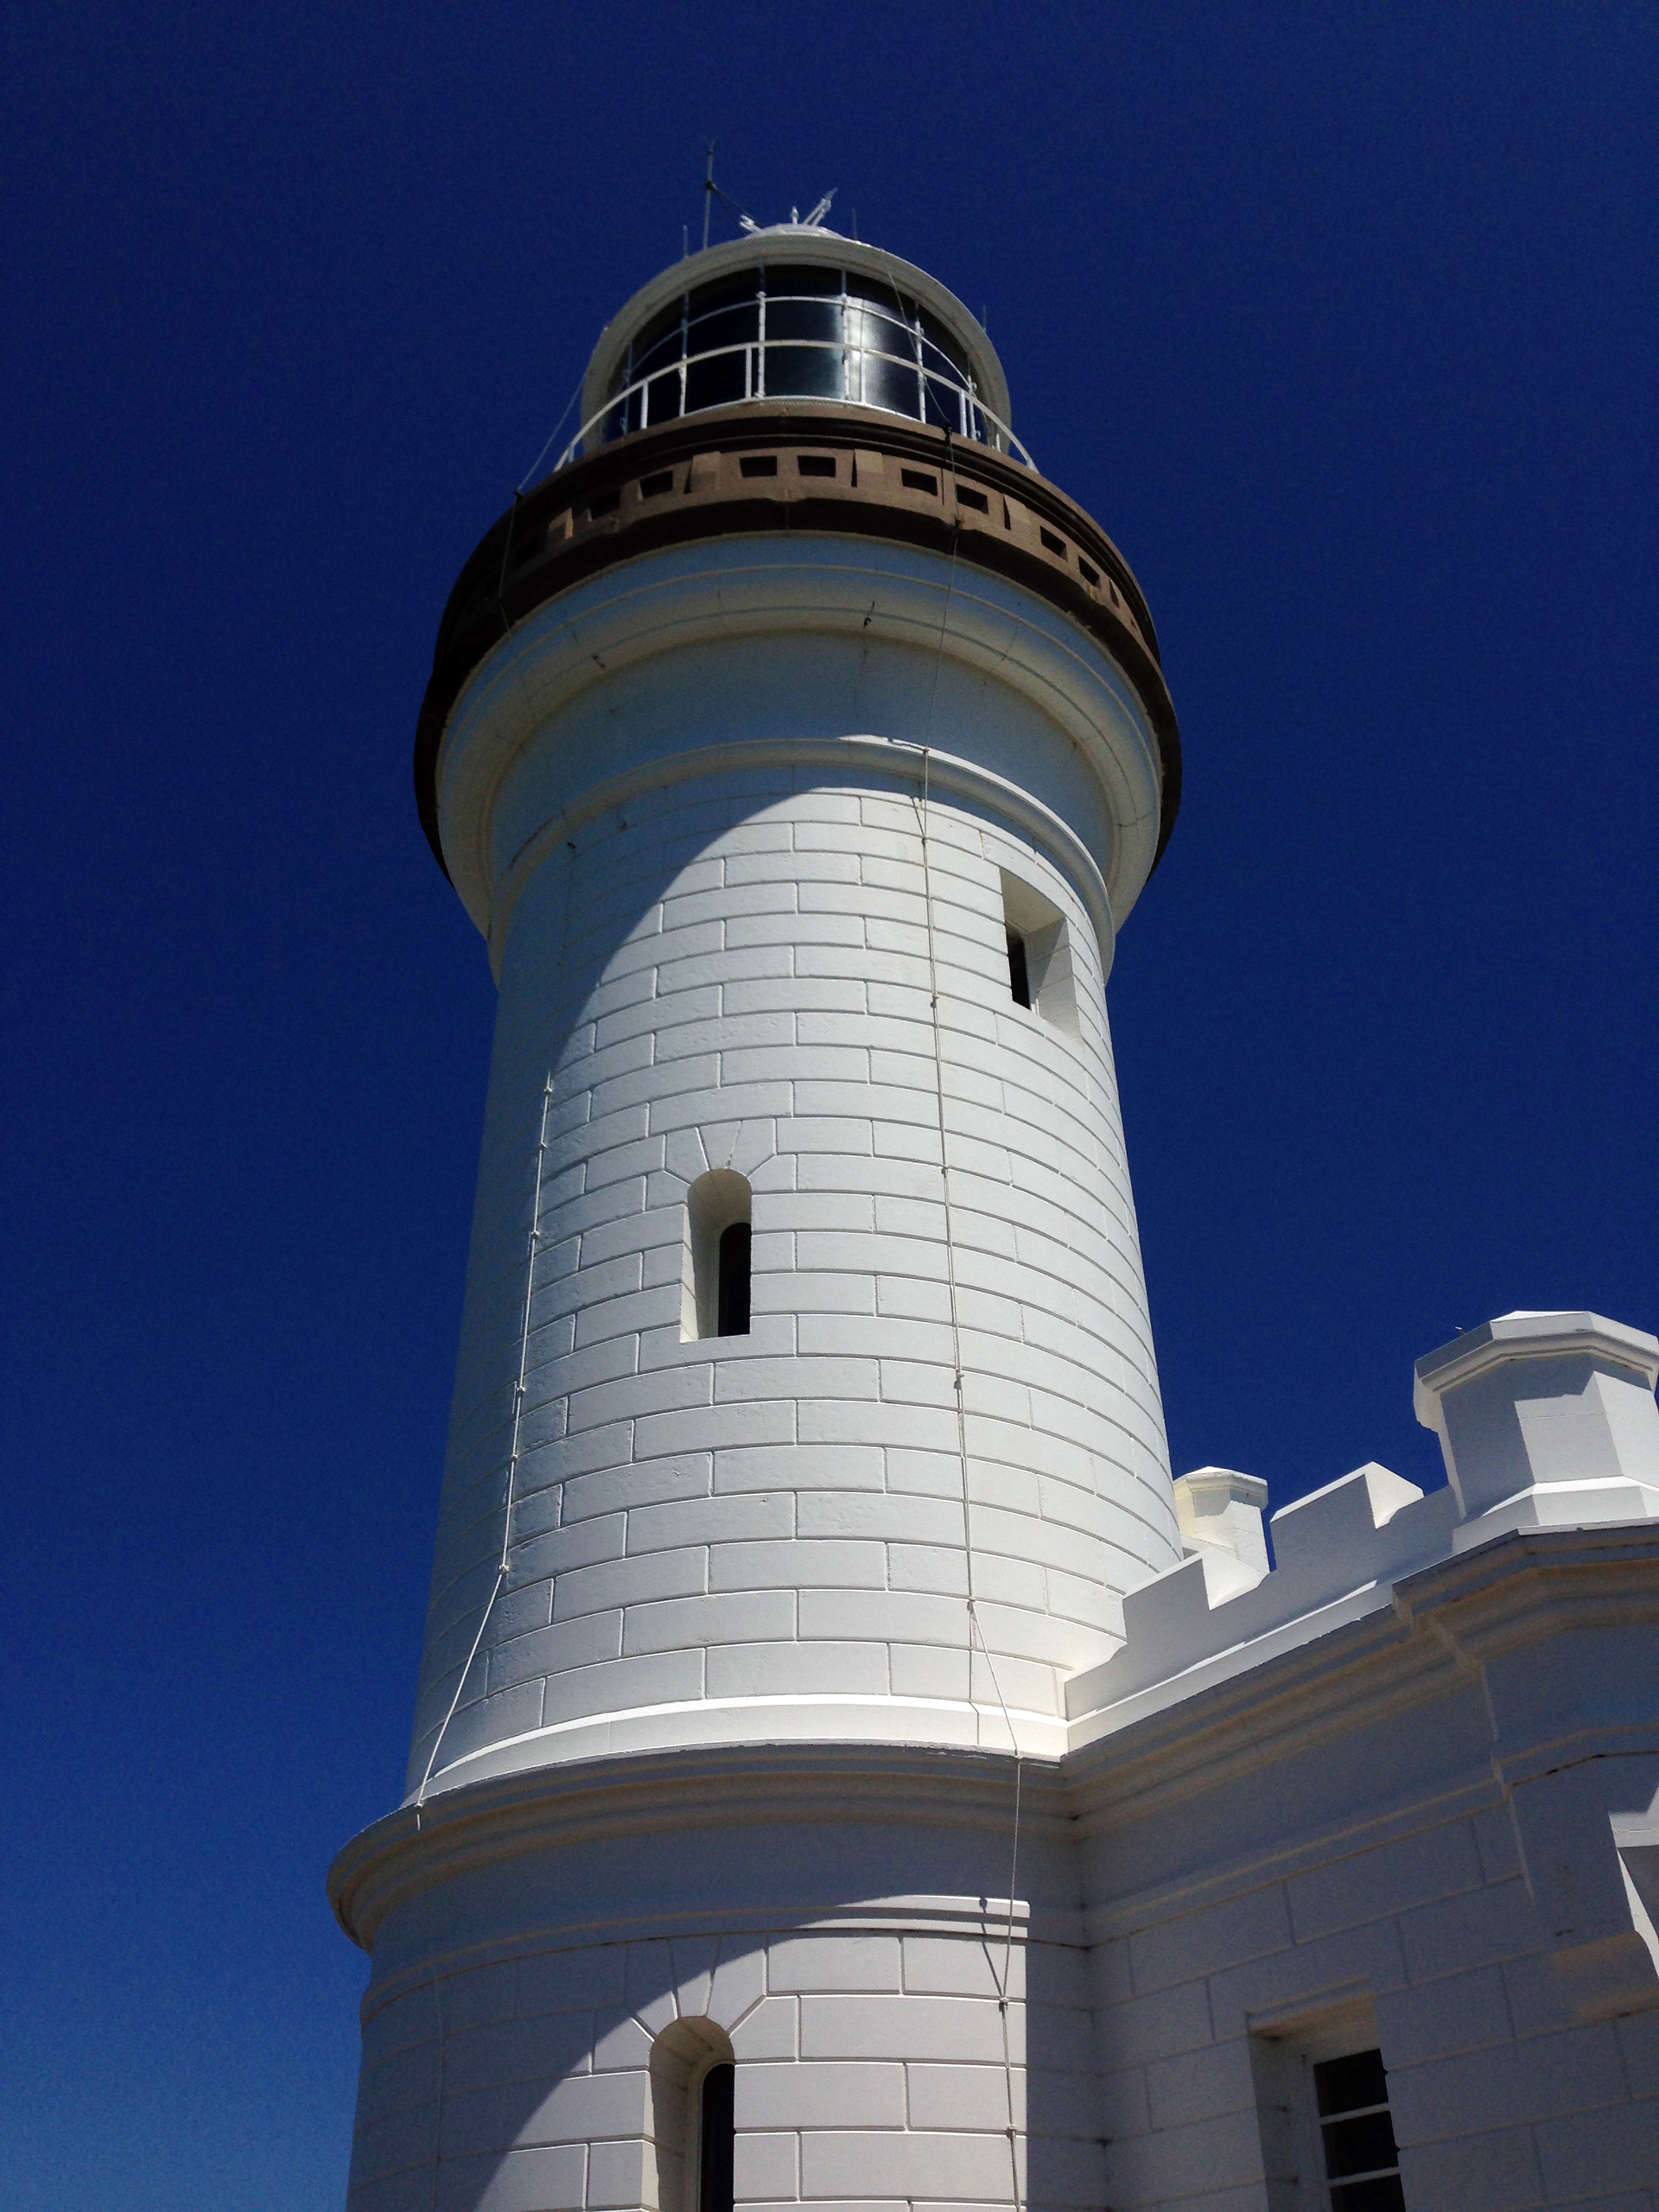
landscape, coast, lighthouse, white, tower, landmark, australia, navigation, maritime, control tower, east coast, byron bay